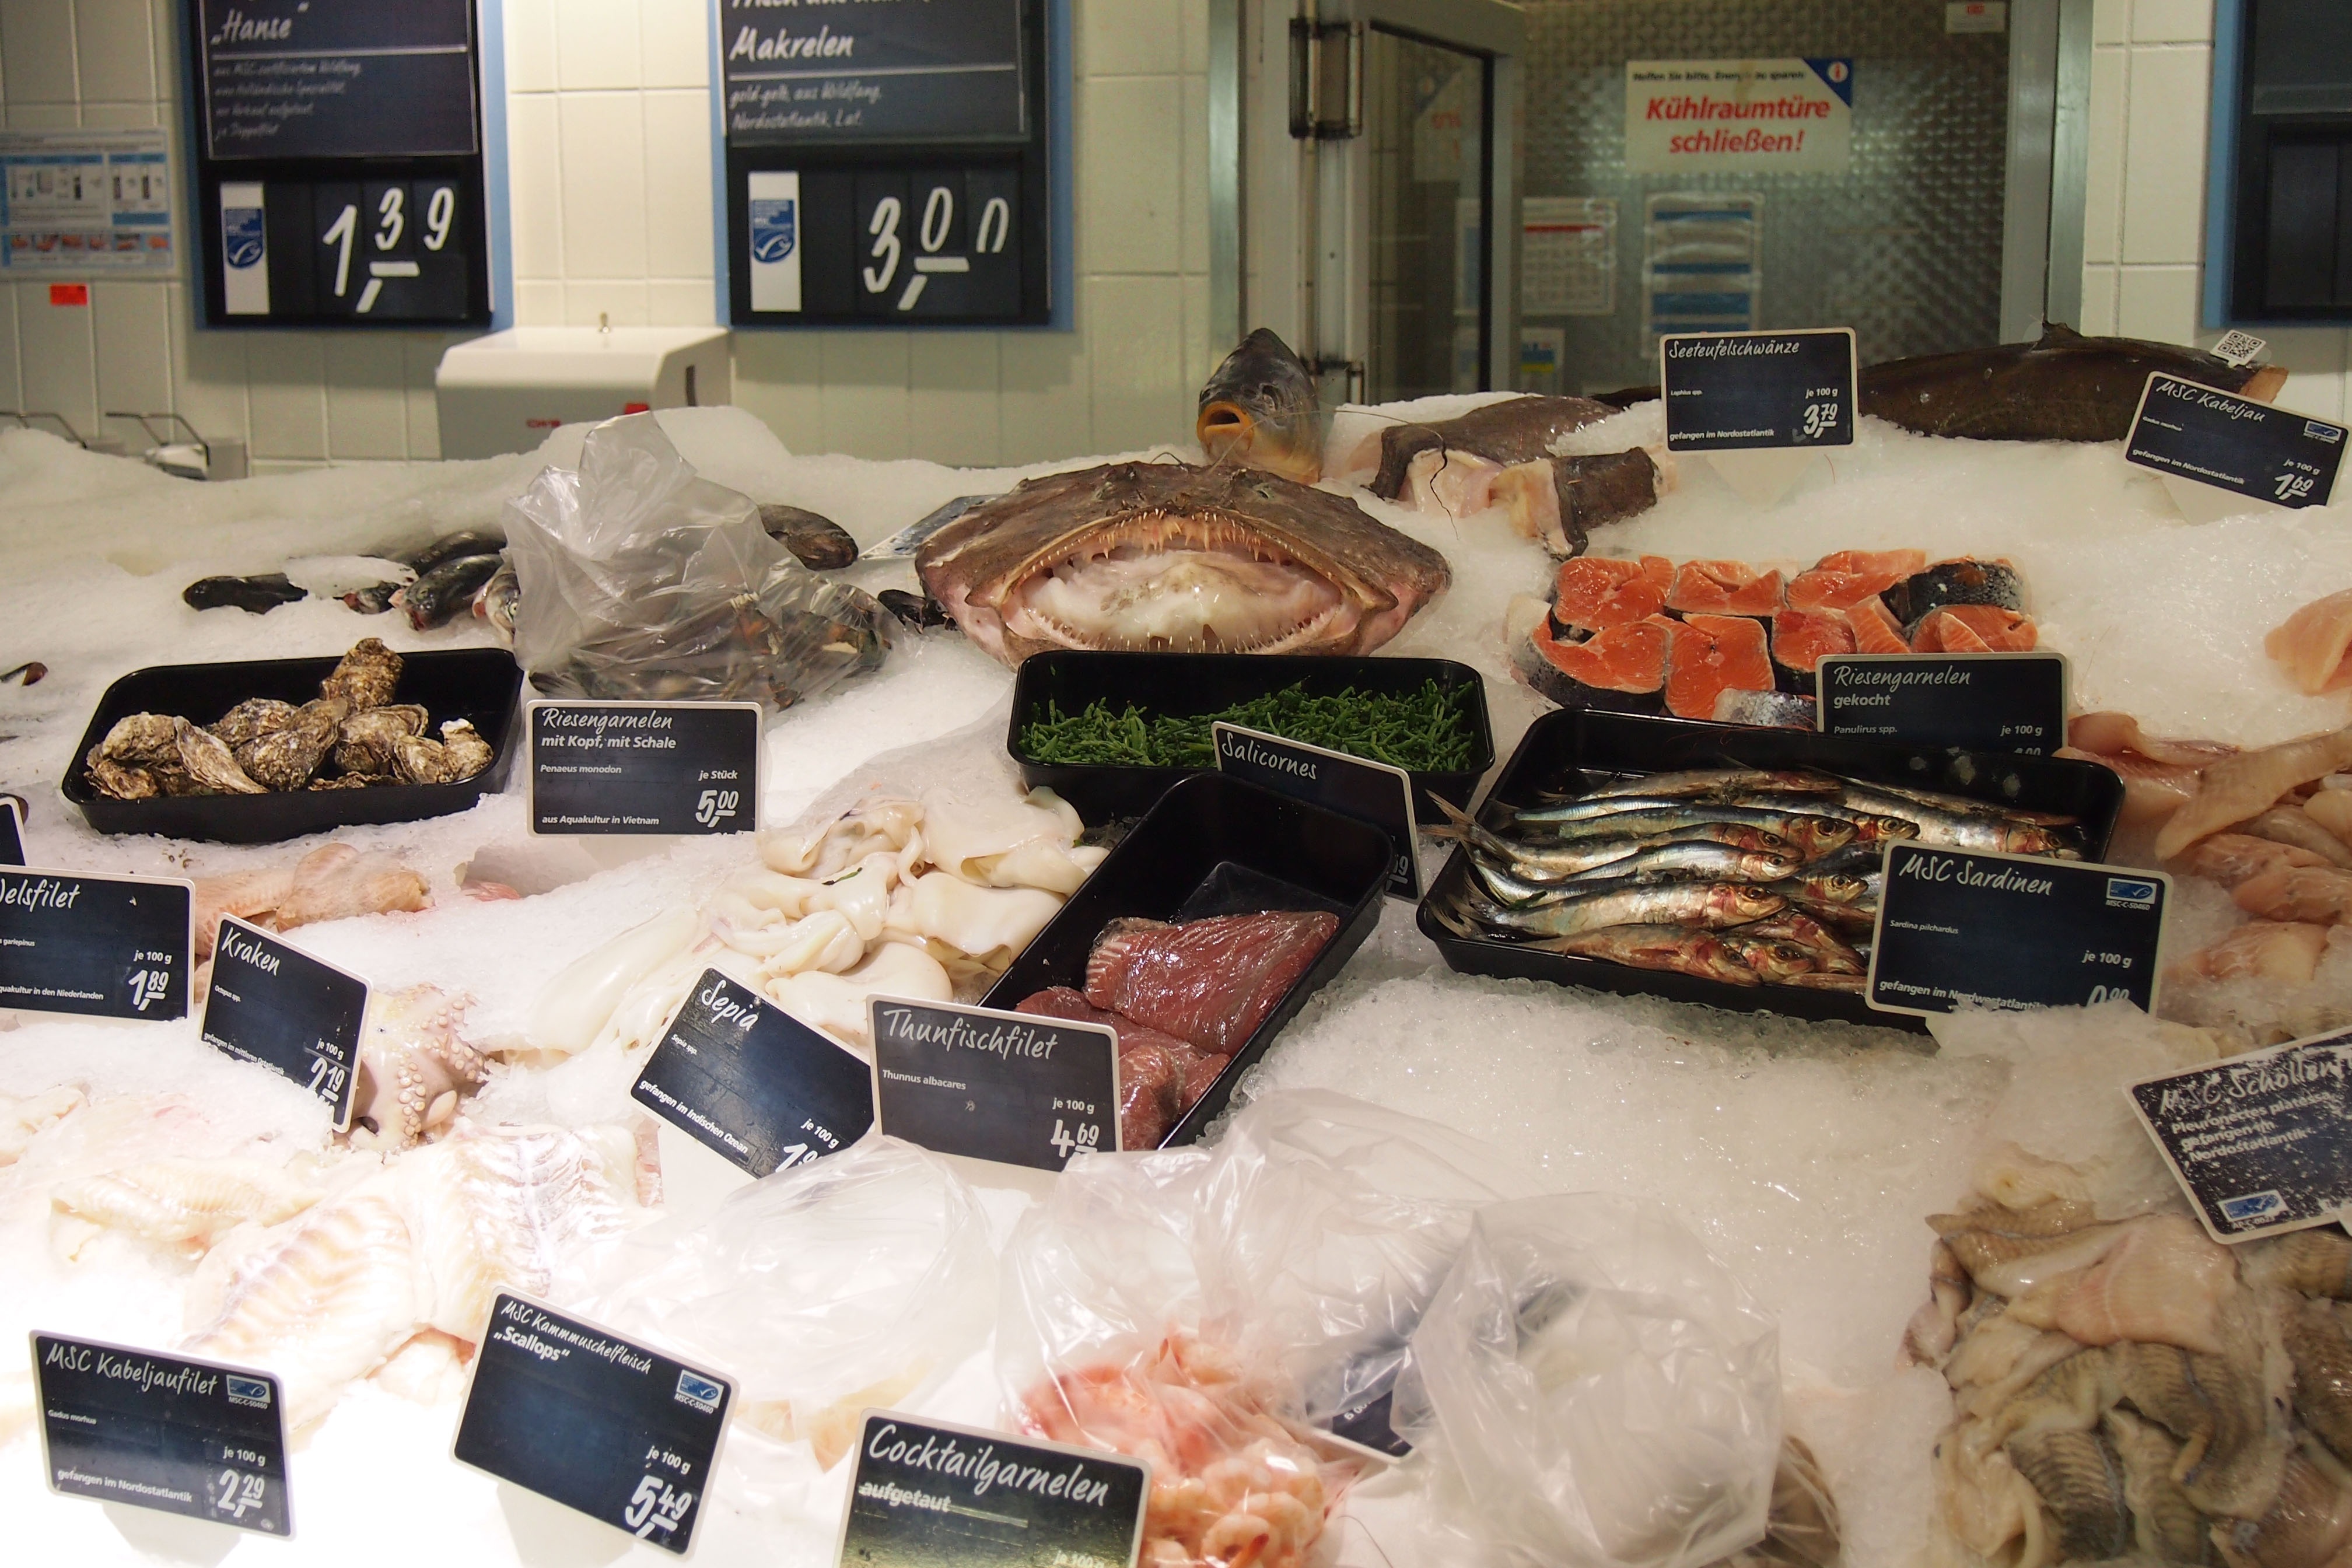
dish, meal, food, consumption, seafood, market, fish, cuisine, supermarket, buy, frozen food, were offered, fish counter